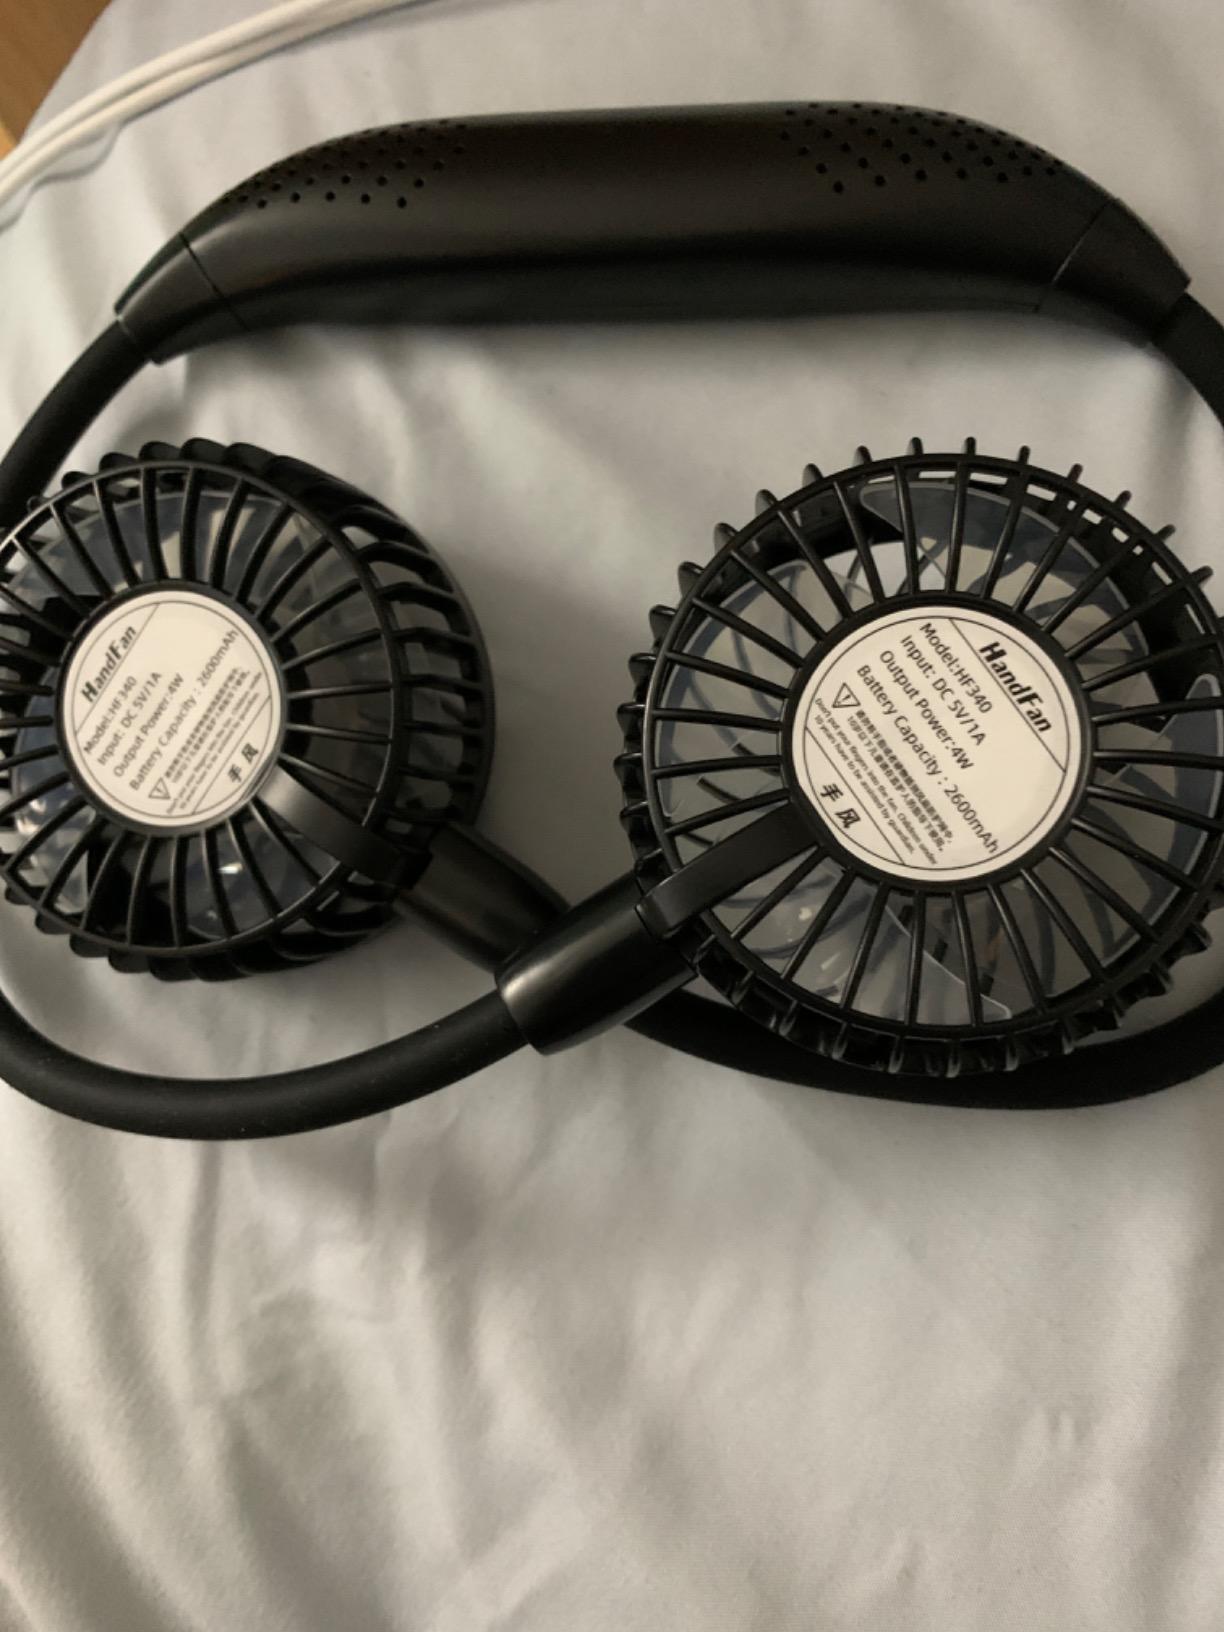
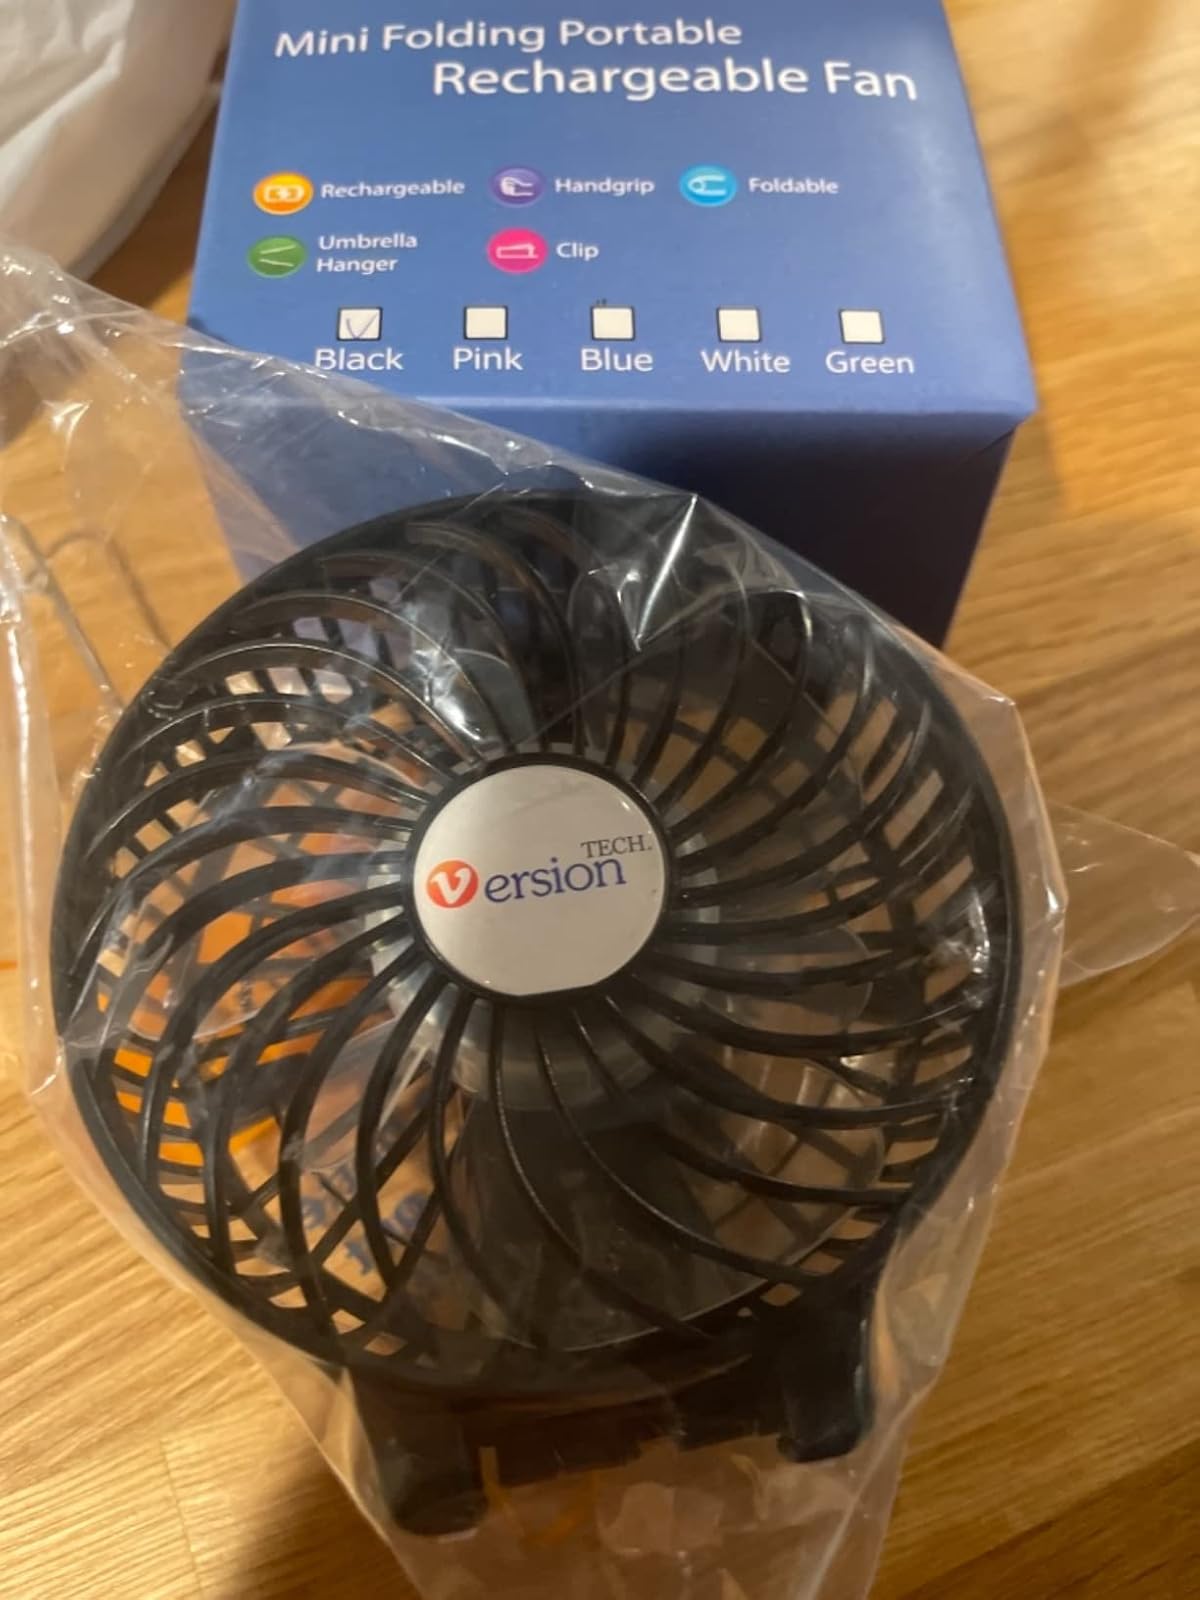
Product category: fan
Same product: no